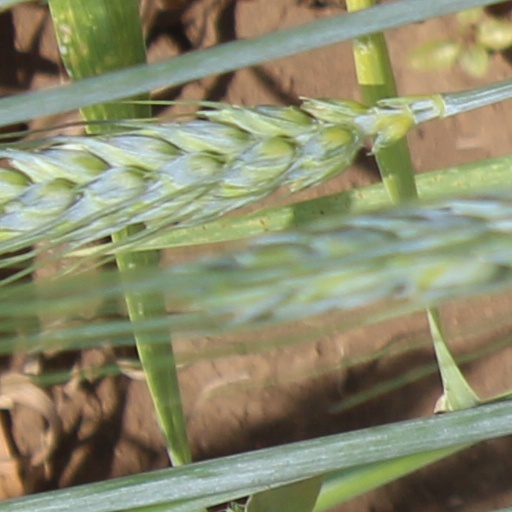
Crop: wheat